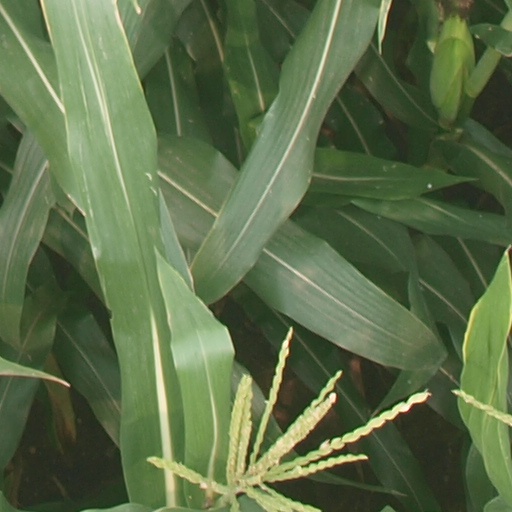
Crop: maize; corn